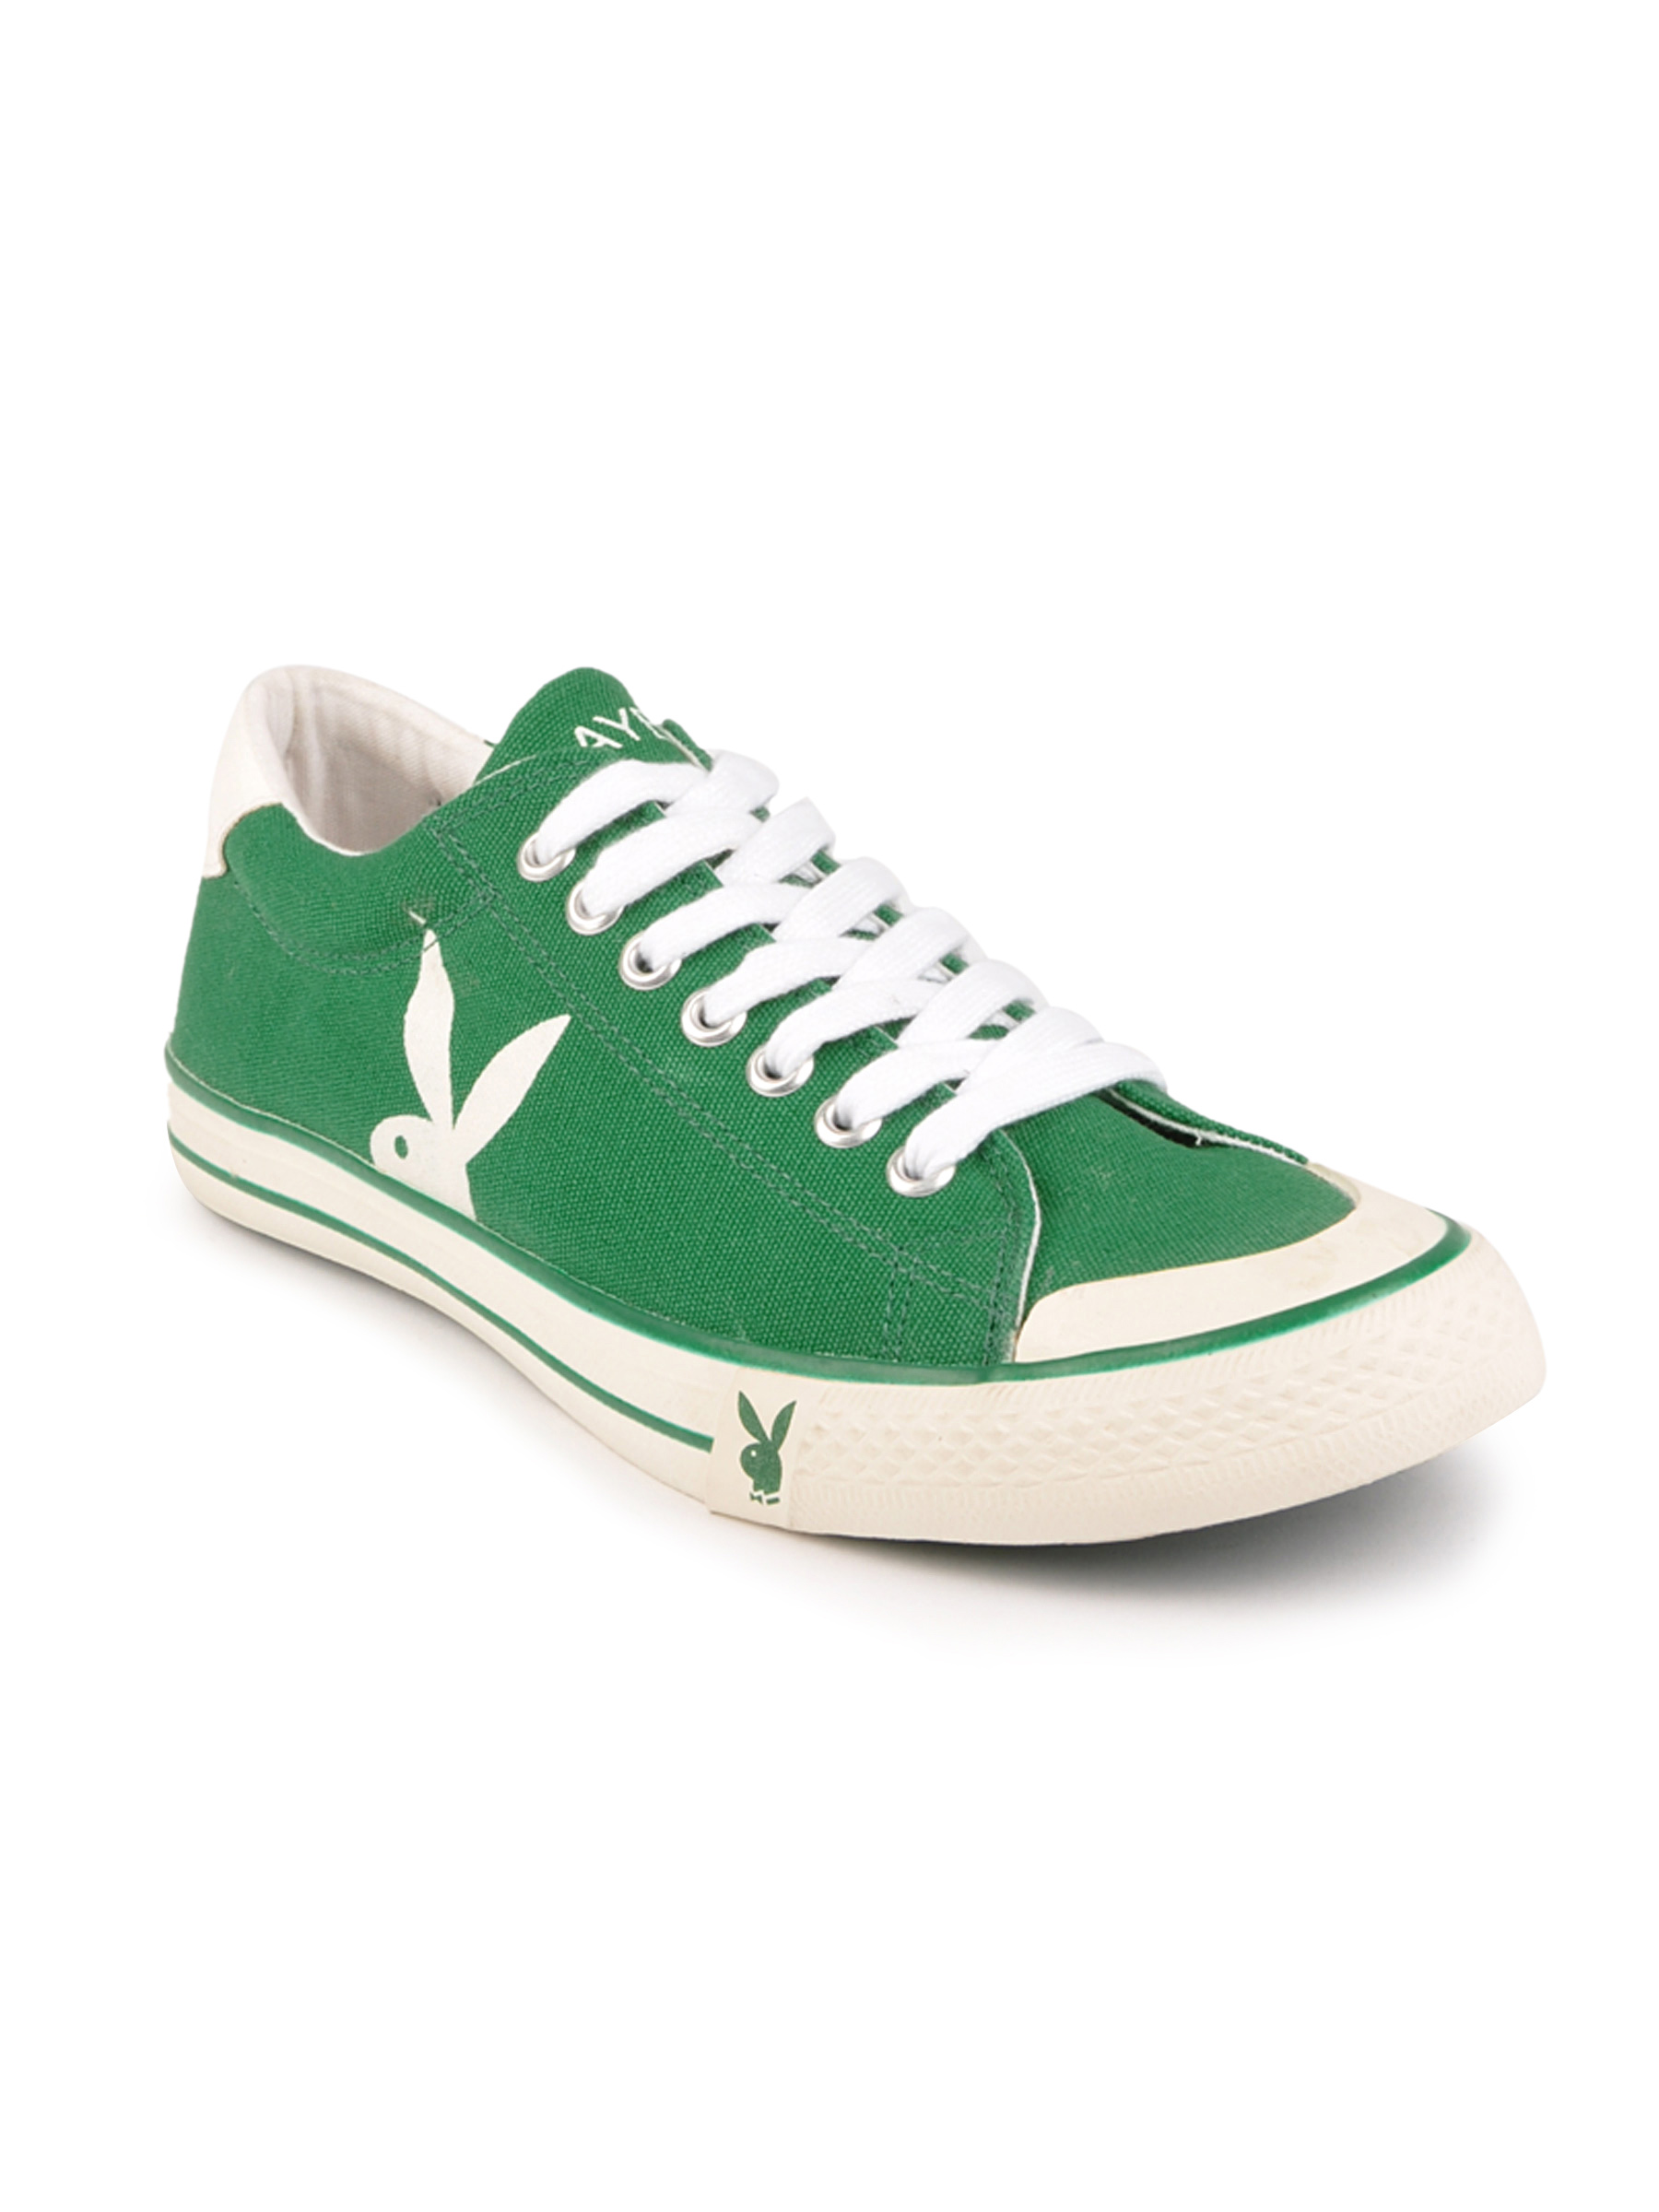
Playboy Men Casual Green Casual Shoes
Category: Footwear / Shoes / Casual Shoes
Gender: Men
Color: Green
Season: Summer 2013
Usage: Casual